History of the Han dynasty

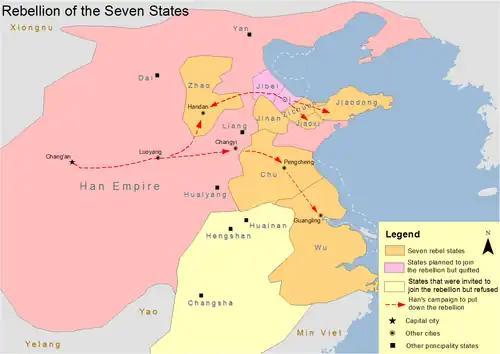
Territories during the Rebellion of Seven States

During the "Rule of Wen and Jing", the era named after Emperor Wen and his successor Emperor Jing (r. 157–141 BCE), the Han Empire witnessed greater economic and dynastic stability, while the central government assumed more power over the realm. In an attempt to distance itself from the harsh rule of Qin, the court under these rulers abolished legal punishments involving mutilation in 167 BCE, declared eight widespread amnesties between 180 and 141 BCE, and reduced the tax rate on households' agricultural produce from one-fifteenth to one-thirtieth in 168 BCE. It was abolished altogether the following year, but reinstated at the rate of one-thirtieth in 156 BCE.